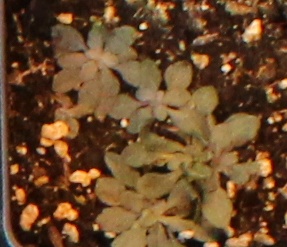
Label: Horseweed